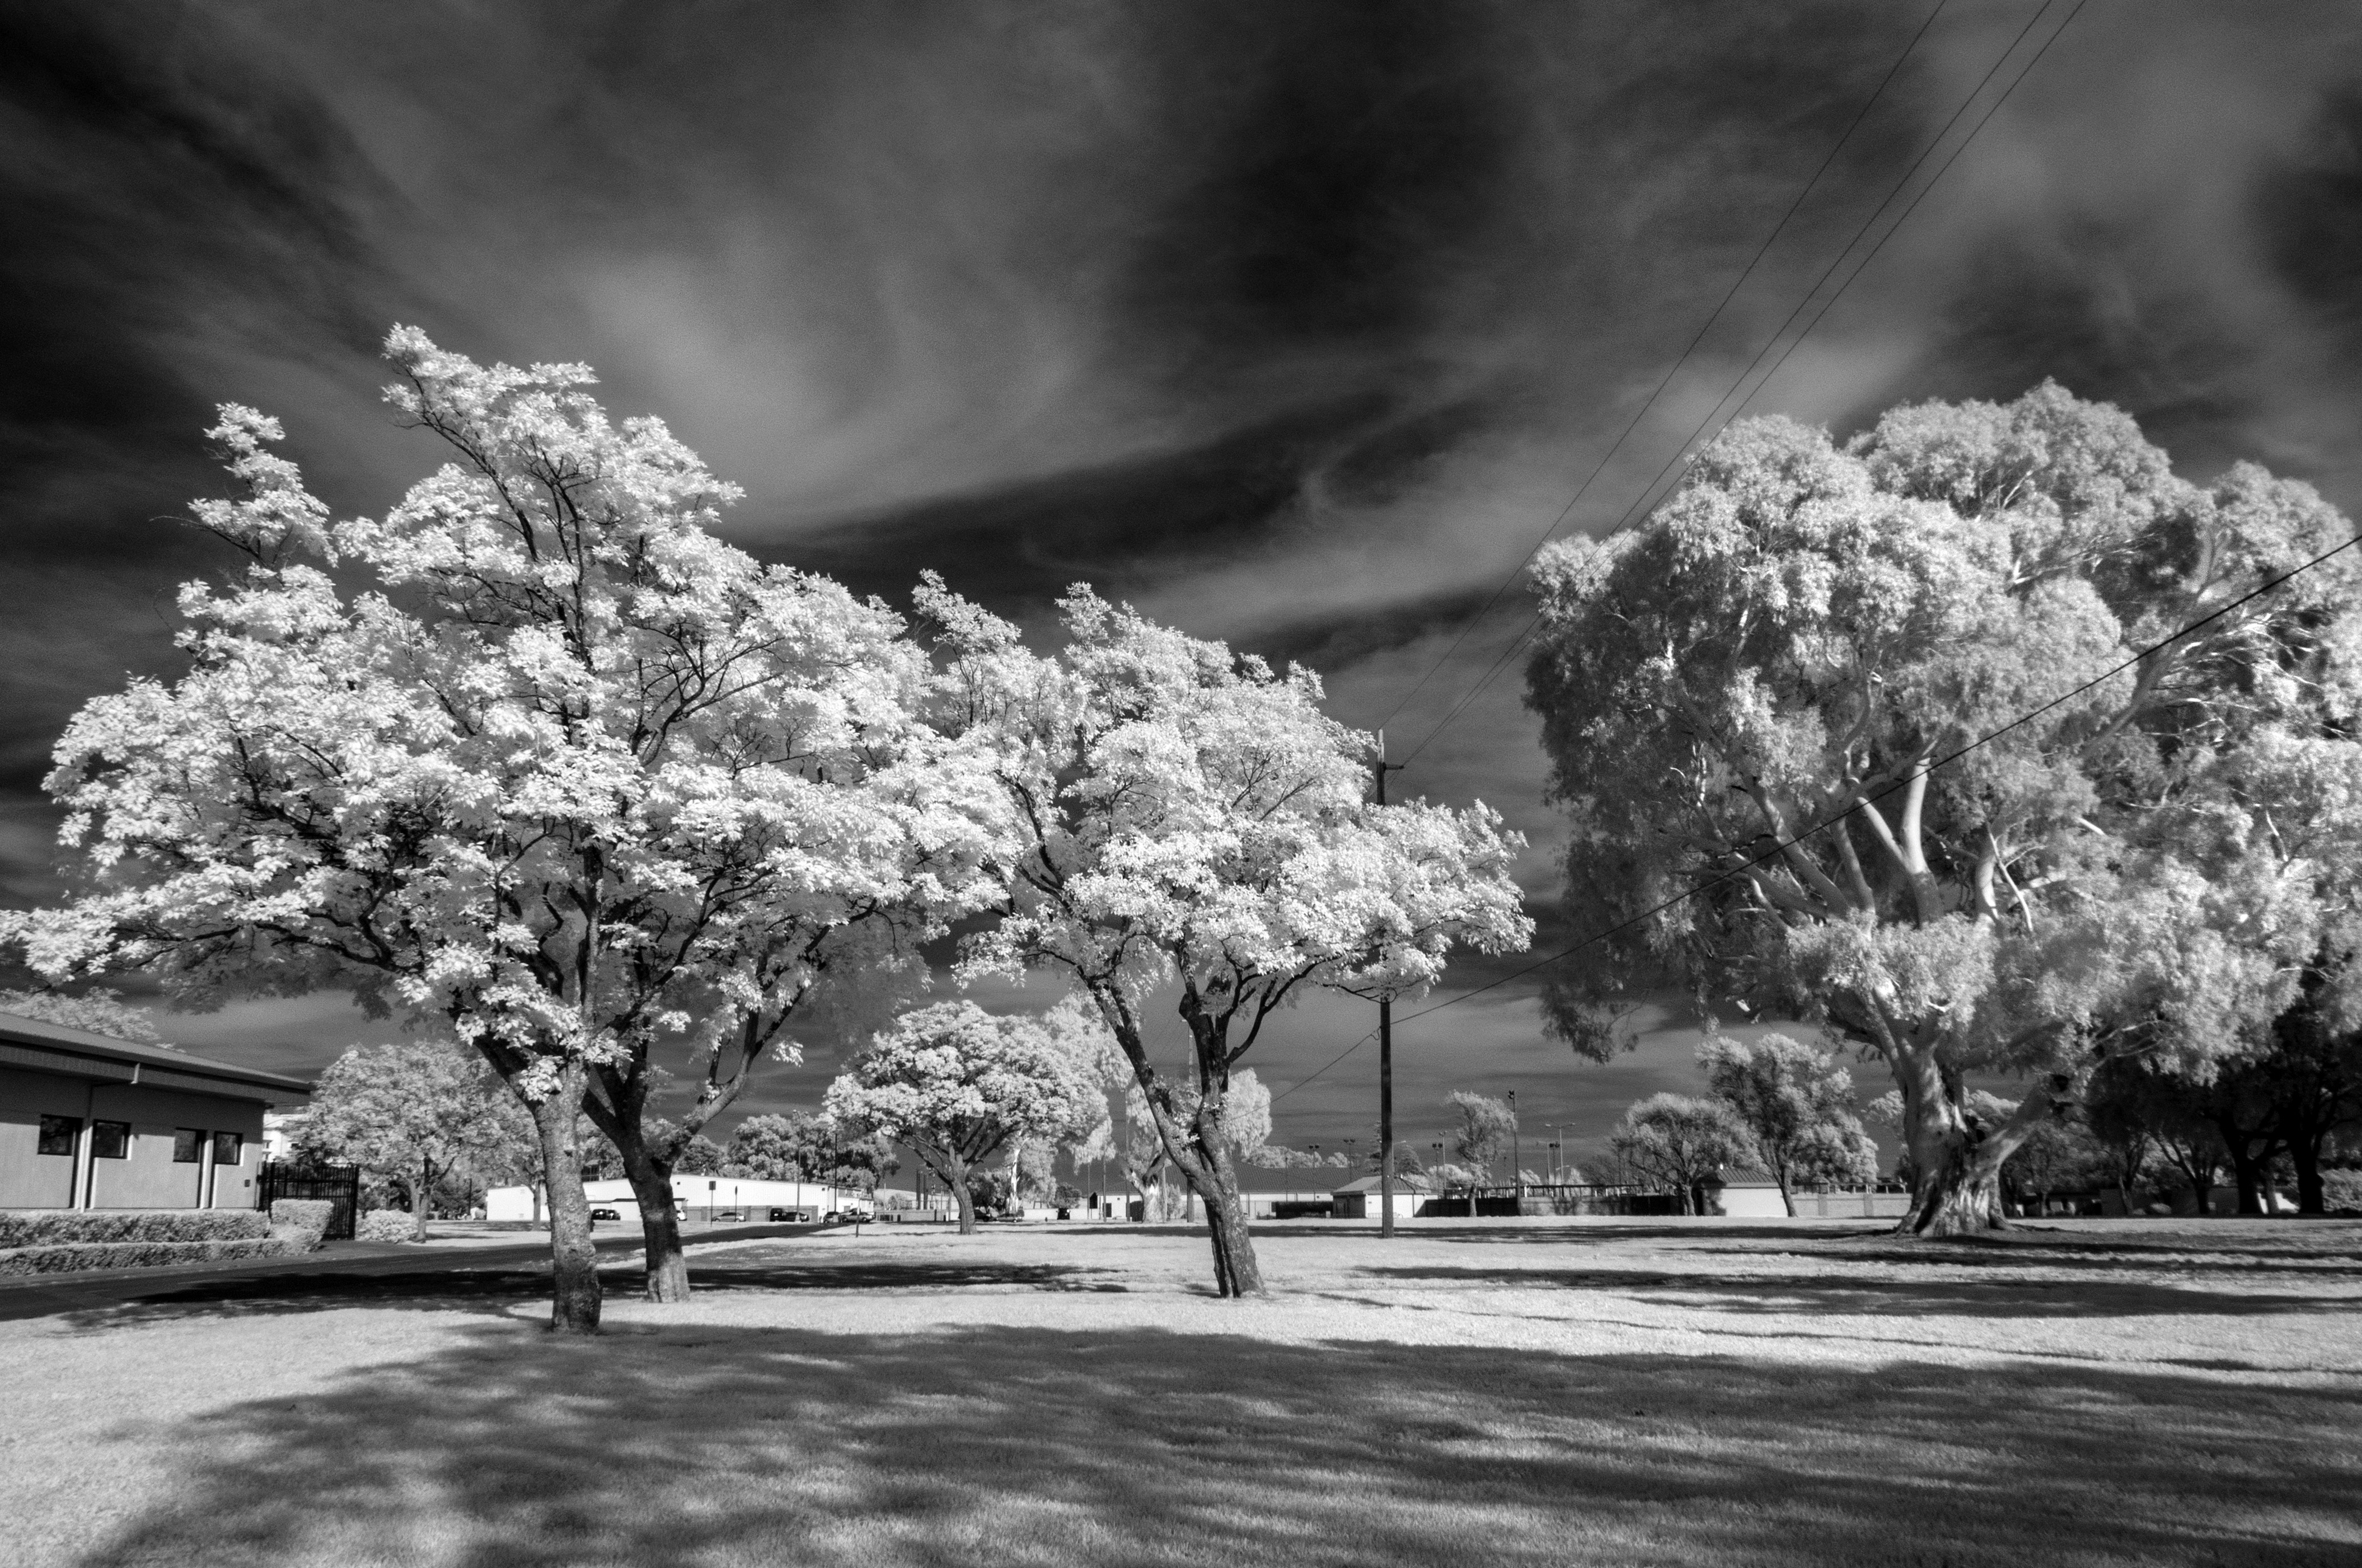
tree, branch, blossom, black and white, plant, photography, flower, spring, monochrome, season, cherry blossom, 2014, 365, 3652014, 365the2014edition, monochrome photography, woody plant